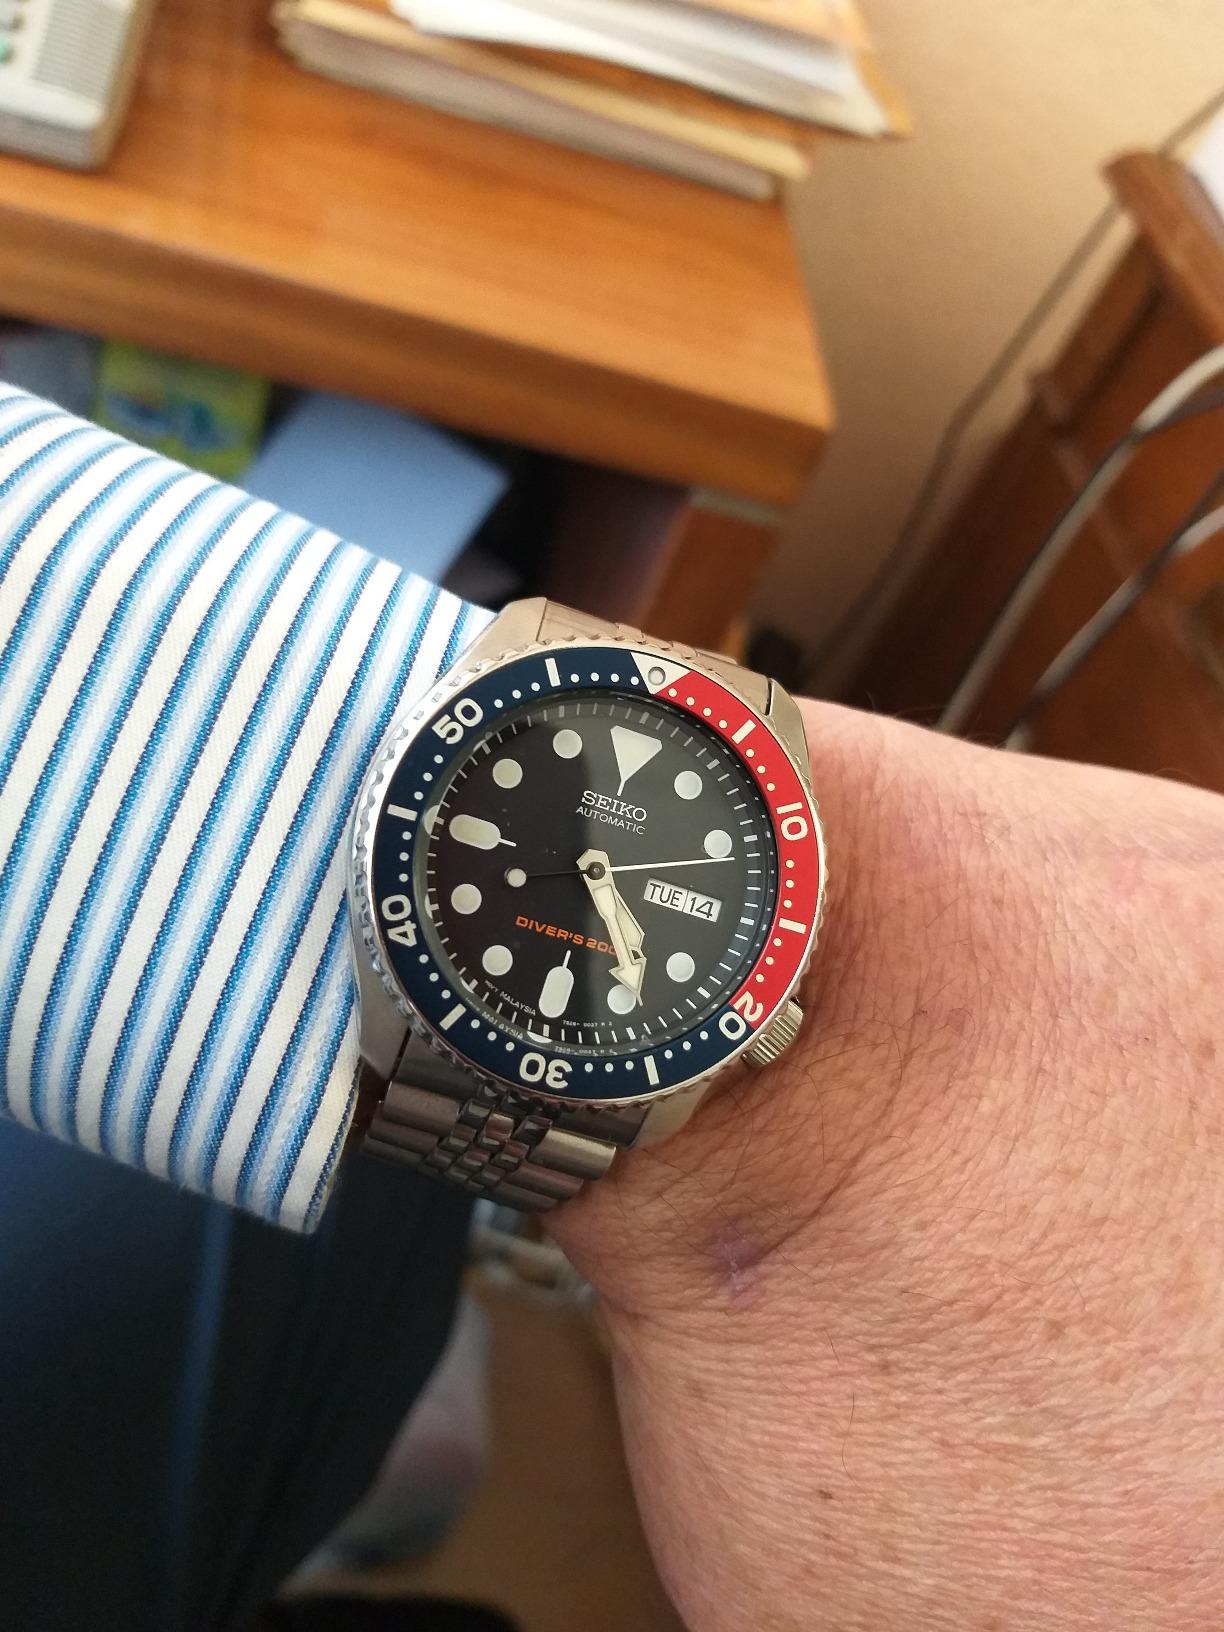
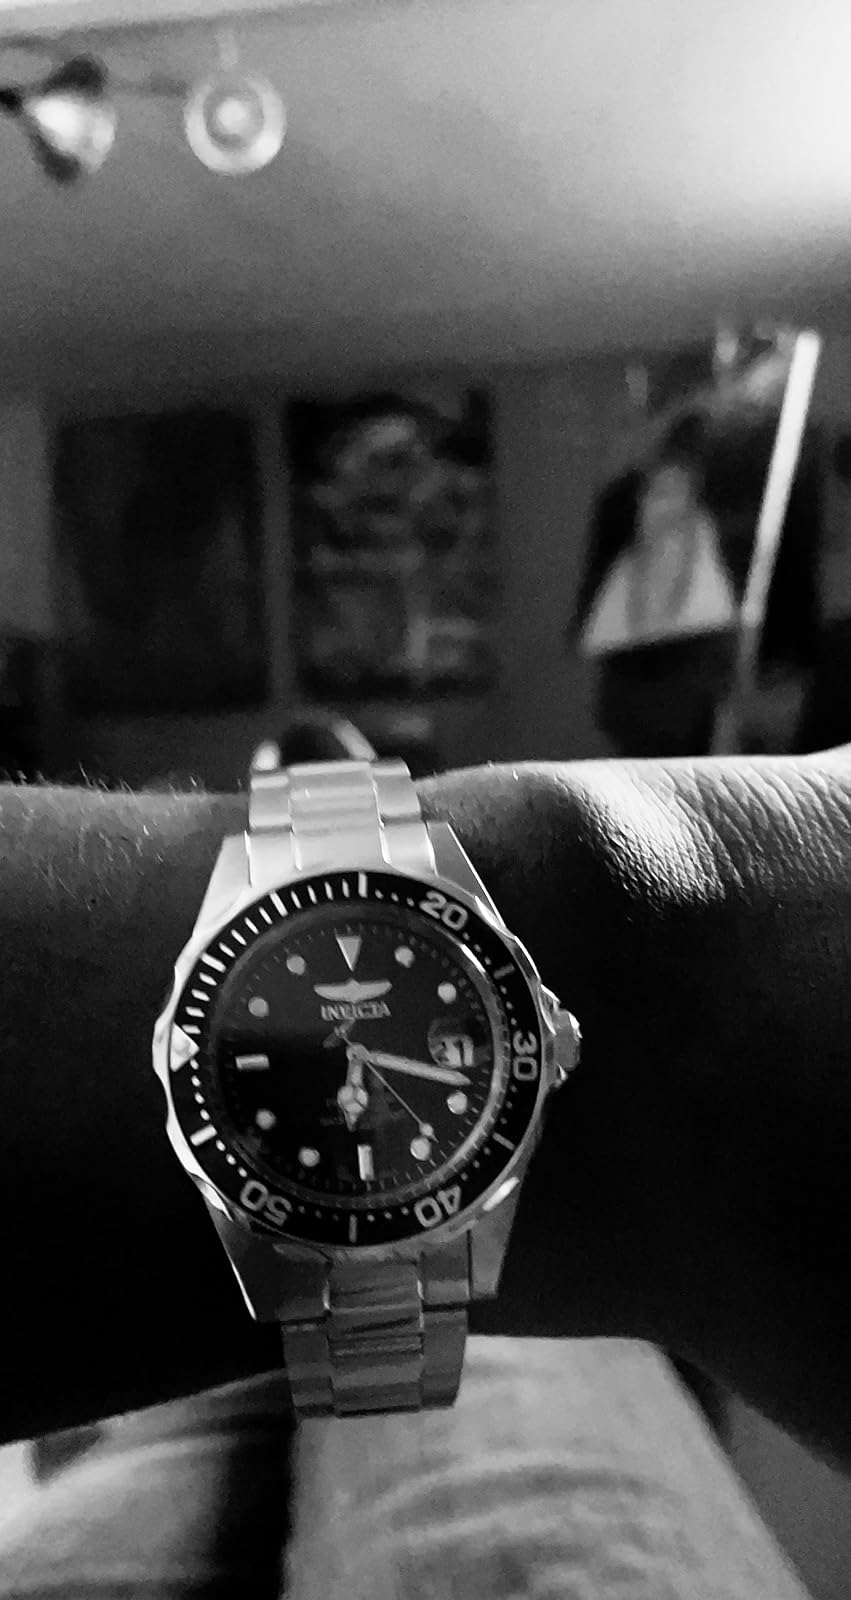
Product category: accessories_watch
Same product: no